Tito's Blue Train

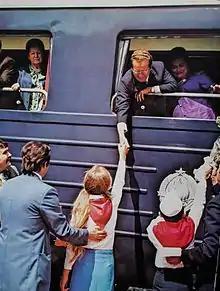
Tito and his wife onboard the Blue train during the opening of the Belgrade–Bar railway

Officially, a state train was first used by Tito in 1946. Blue-painted saloon carriages specially made for Tito and blue-painted locomotives were used as vehicles from 1956. The wagon construction factories GOŠA in Smederevska Palanka and Boris Kidrič in Maribor were commissioned to build the wagons. Fine woods (mahogany, walnut and cherry) were used for the interior, complete with Art Deco interior design features. In addition to Tito's saloon car with its cabinet room, the composition also had a dining car, as well as a covered transport vehicle. The operational station of the Plavi voz was and is the Topčider station in the prominent district of Dedinje, not far from Tito's Belgrade residence. Tito traveled over on the Blue Train, traveling on the tracks through Yugoslavia but also outside of it to: France, Poland, Austria, Hungary, Romania, Bulgaria, Greece and the USSR. It was also used to take Tito and his wife to the Brijuni islands in Croatia during the summer and hostings meetings with important foreign dignitaries. Among those who travelled on the train as Tito's guests were Haile Selassie, François Mitterrand, Yasser Arafat, Jawaharlal Nehru, Sukarno and, in October 1972, Queen Elizabeth II. After Tito's death the train transported his coffin from Ljubljana to Belgrade.